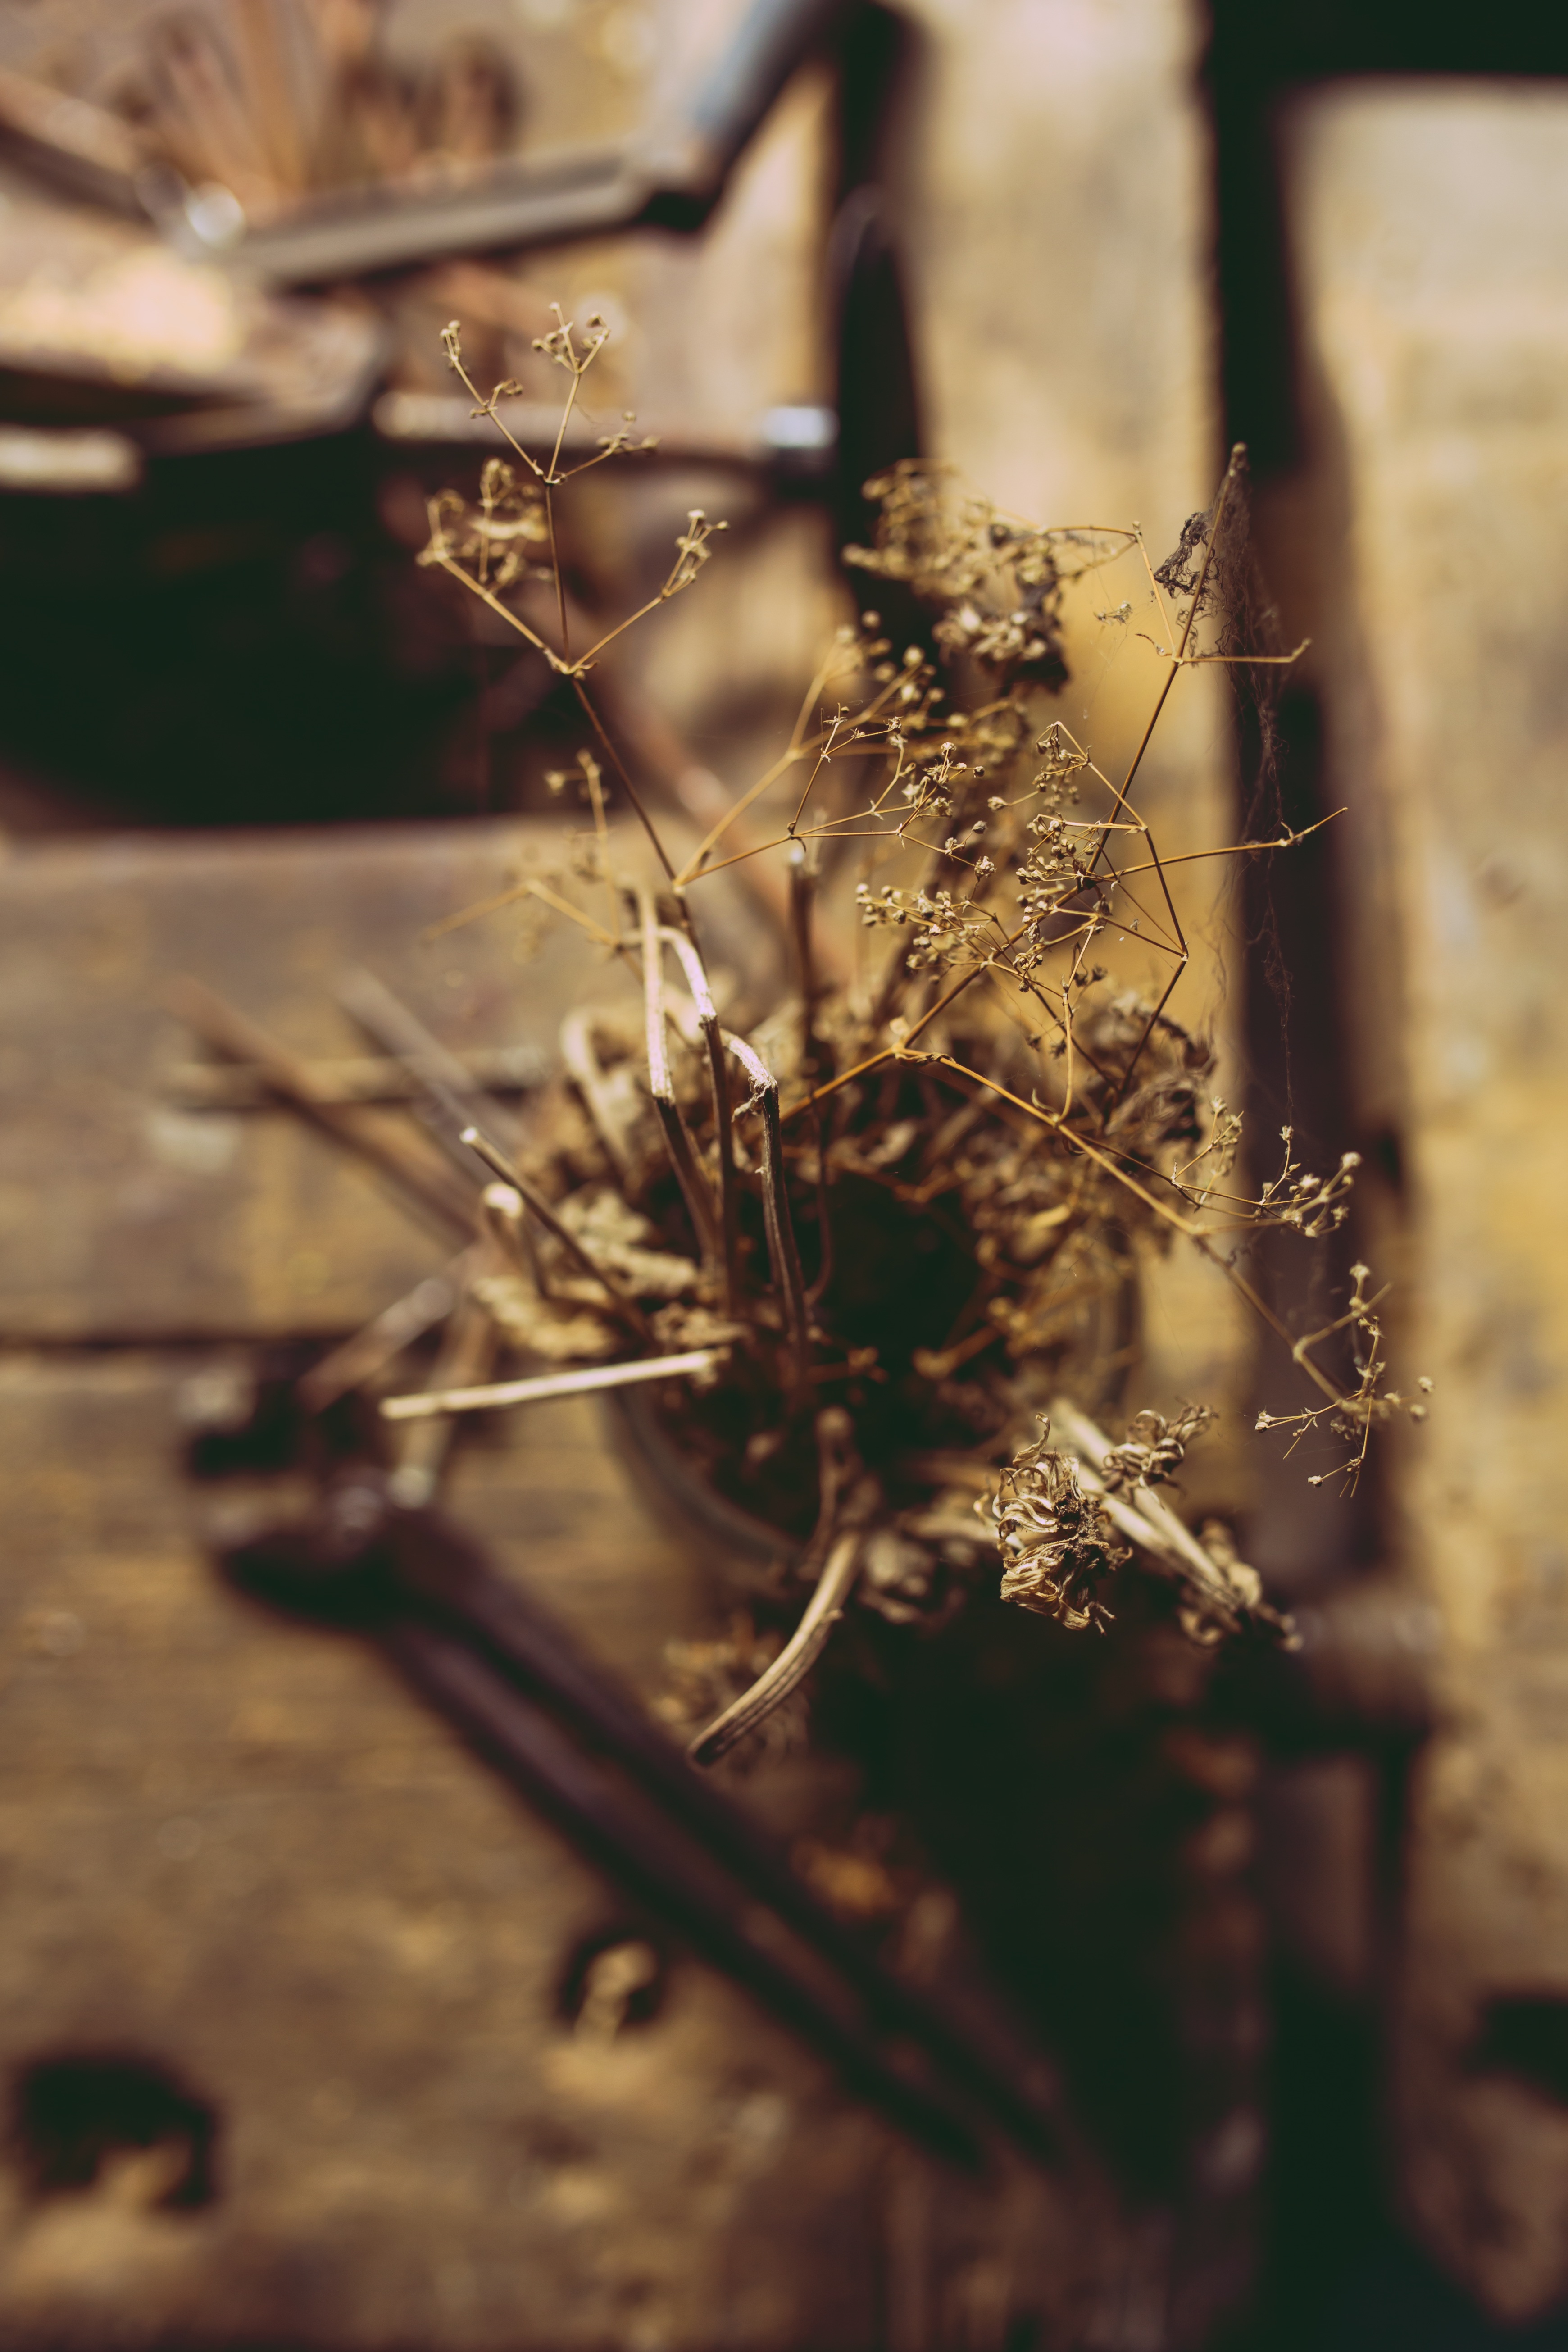
branch, photography, vintage, leaf, flower, old, autumn, flora, flowers, close up, withered, macro photography